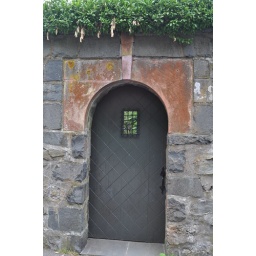
York ME door in the wall